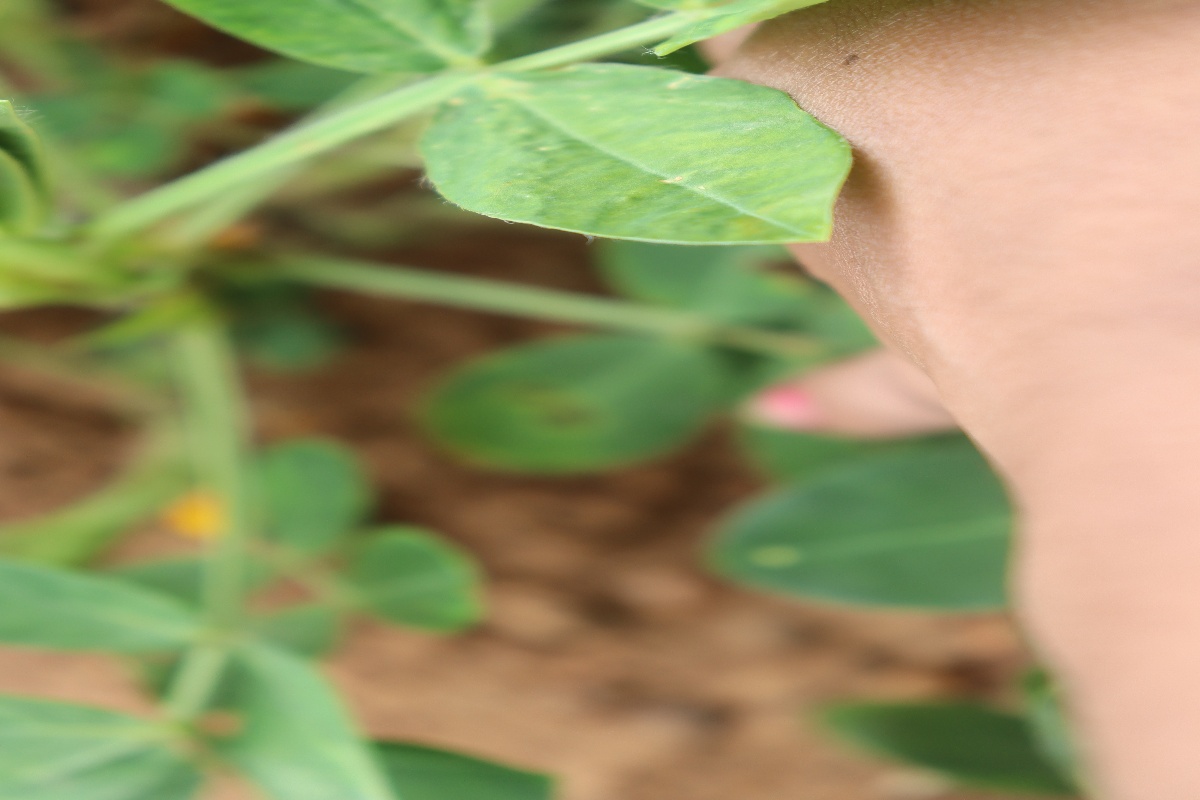
Label: healthy leaf